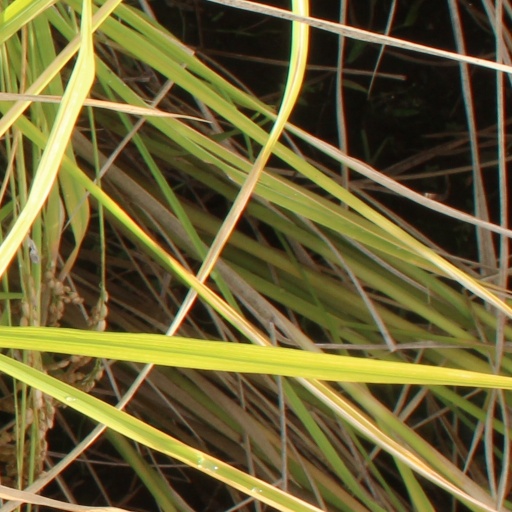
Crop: rice